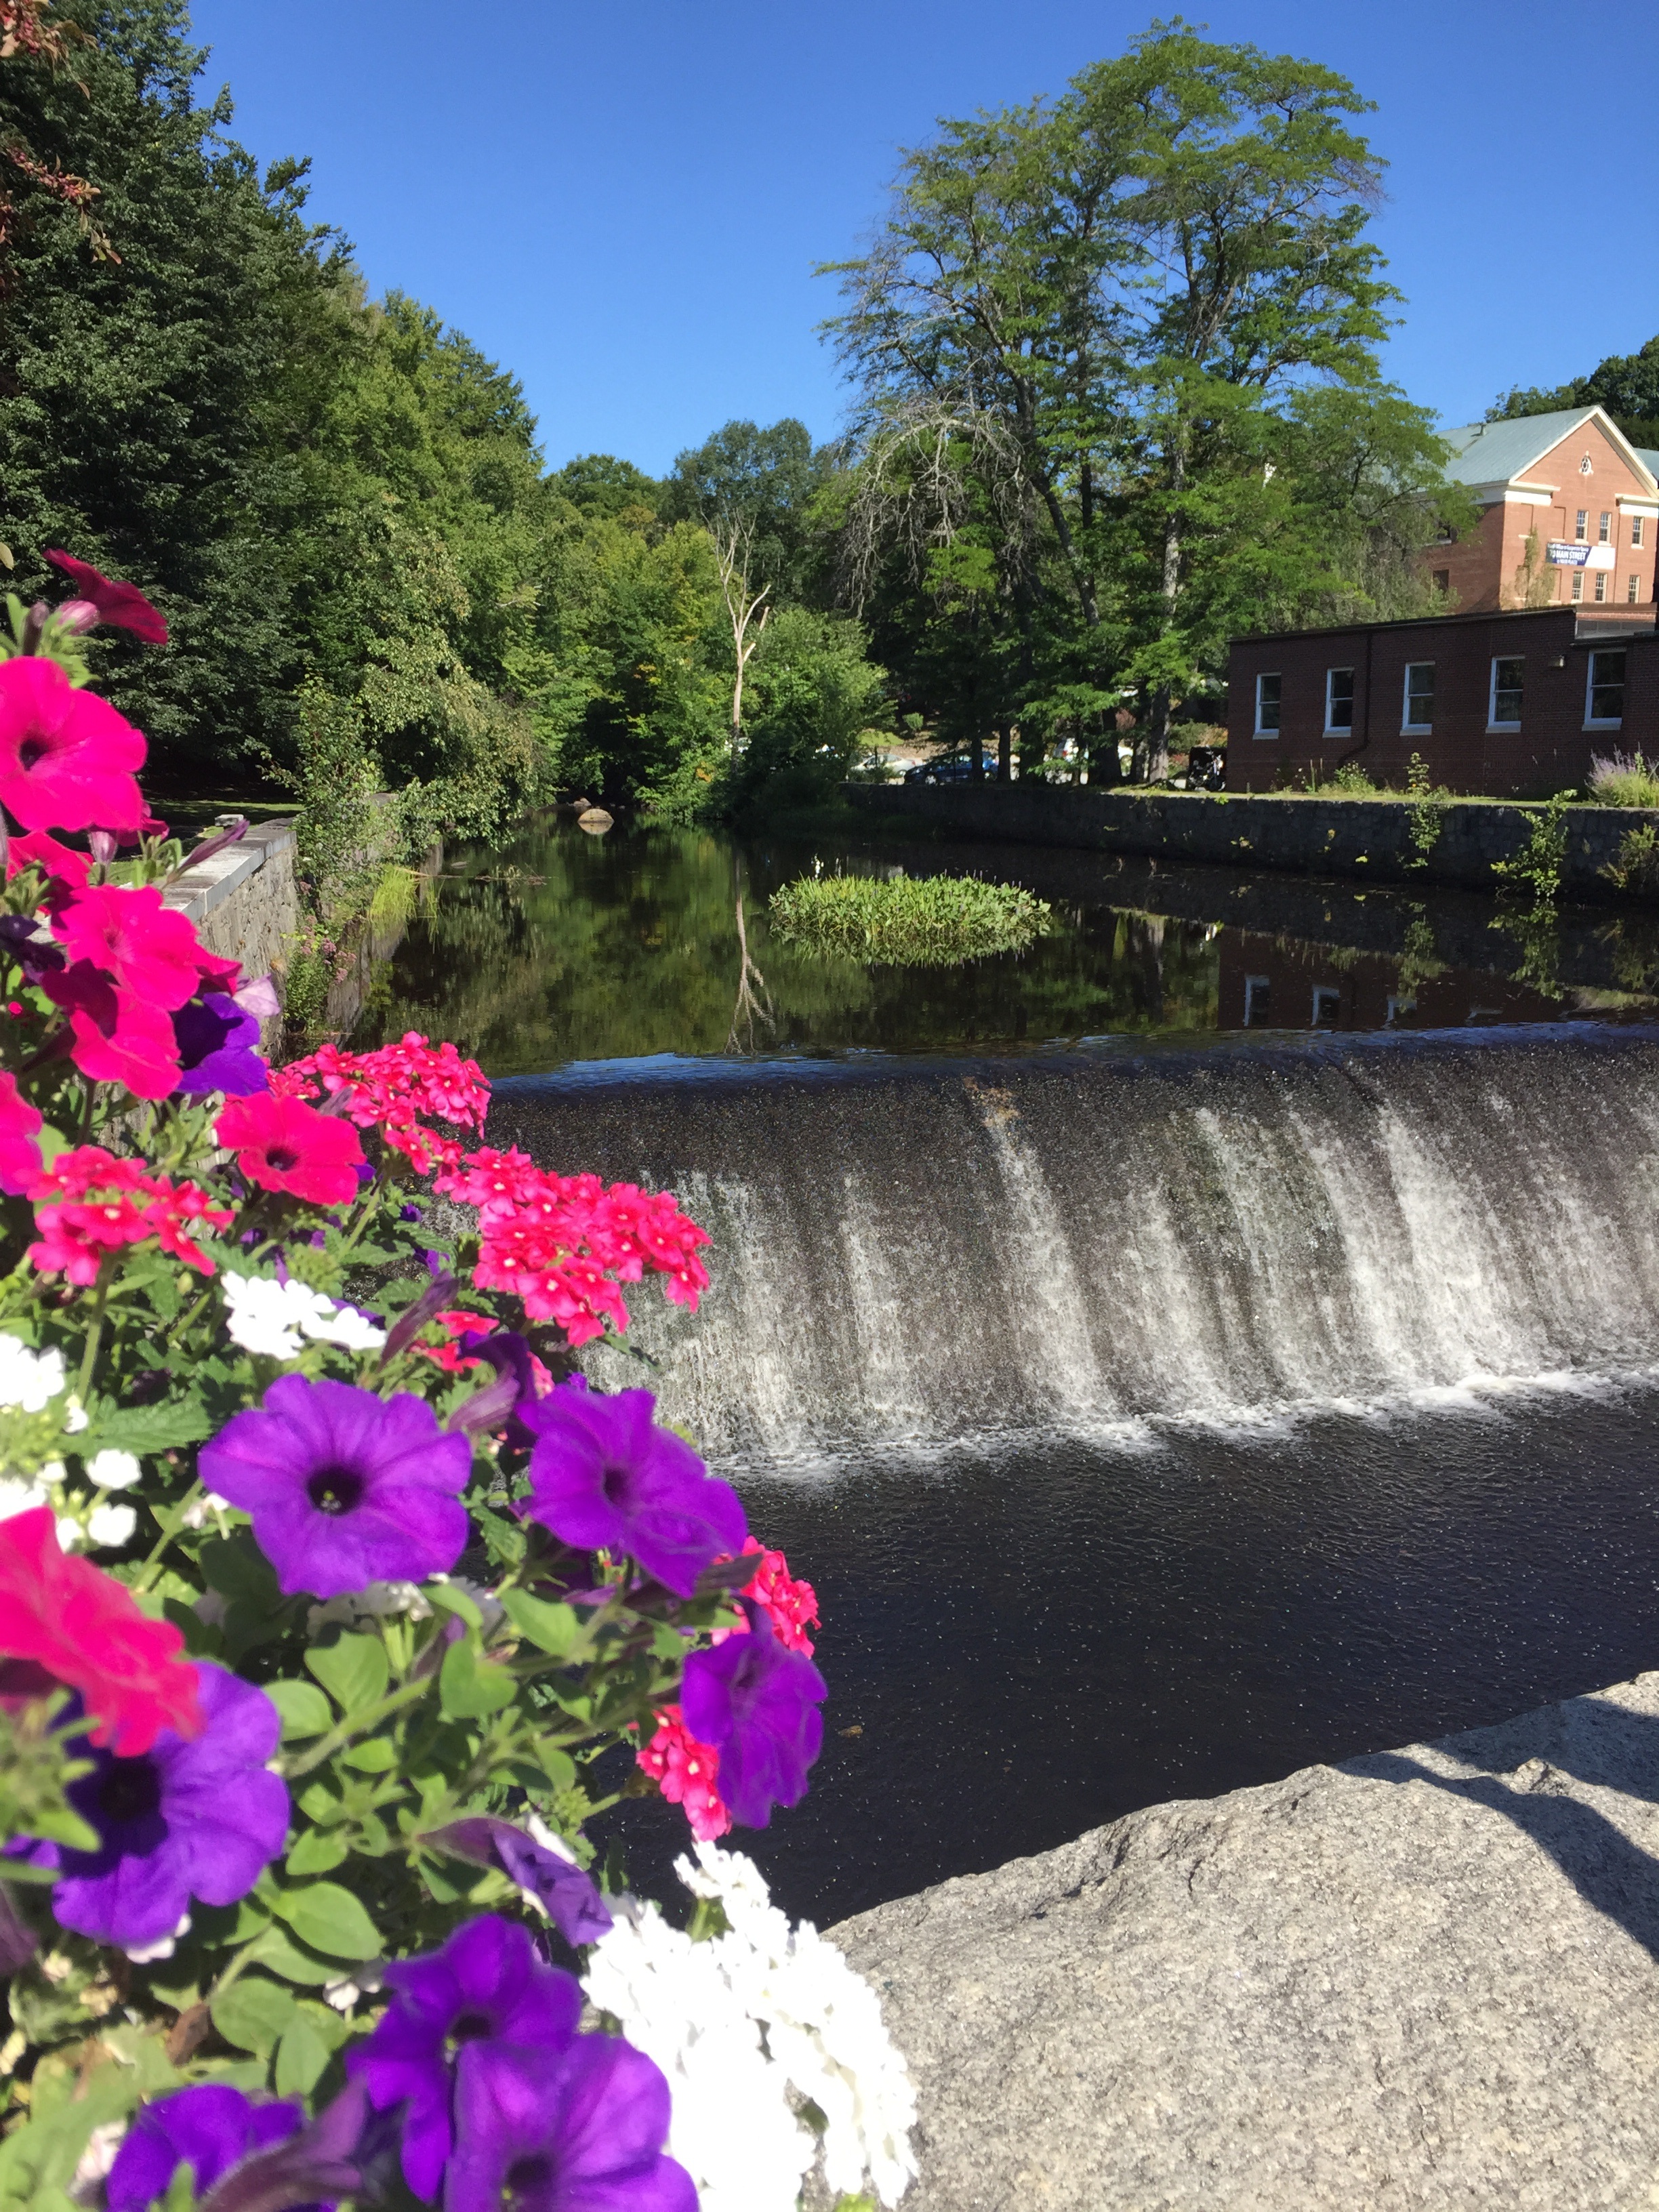
water, plant, flower, summer, foliage, backyard, botany, garden, flora, waterway, shrub, growing, petunias, pink flowers